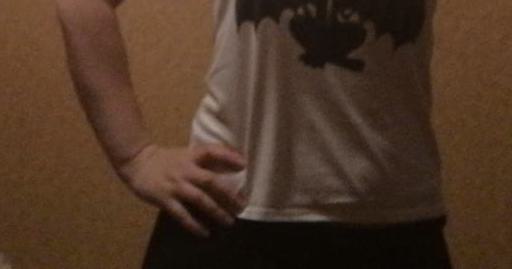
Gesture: no_gesture